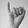
ASL letter: I